2009 Hotel Shamo bombing

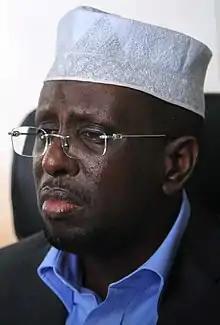
President Sharif Sheikh Ahmed accused the Islamist group al-Shabaab of perpetrating the attack.

No one immediately claimed responsibility for orchestrating the bombing, but Sheikh Sharif Sheikh Ahmed, the President of Somalia, blamed the Somali Islamist group al-Shabaab.